Star Omnibus Company

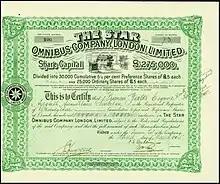
Share of the Star Omnibus Company, issued 3. March 1905

The Star Omnibus Company and its predecessor the Andrews Star Omnibus Company, was a bus operator in London between 1892 and 1908.